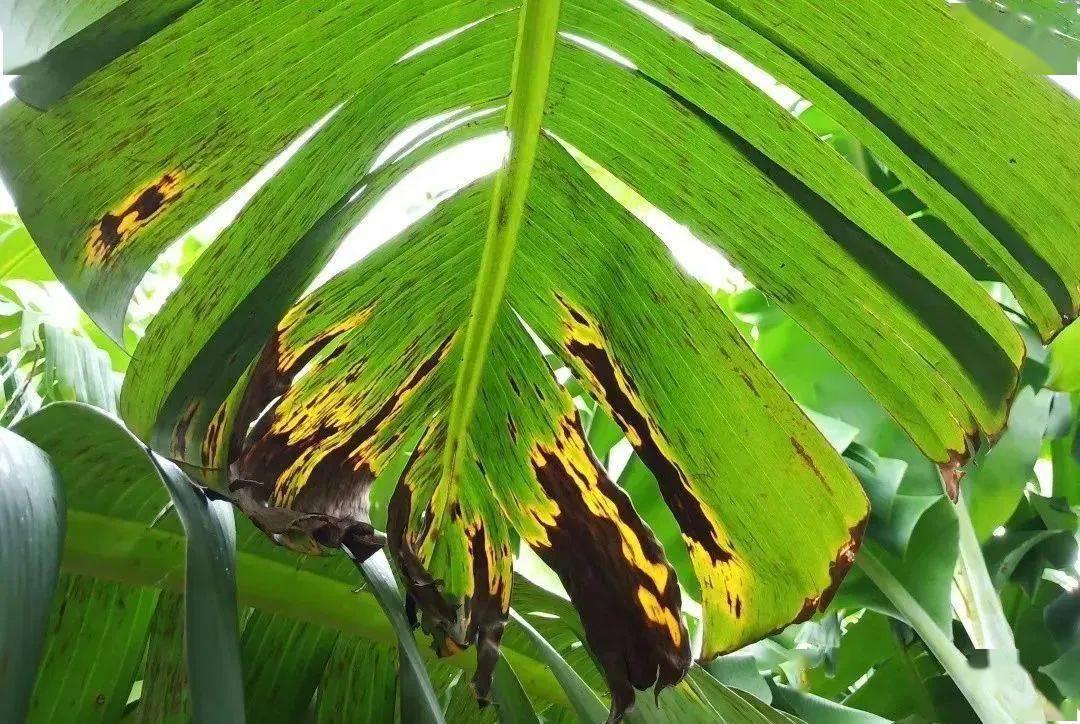
Plant: Banana
Disease: banana black leaf streak